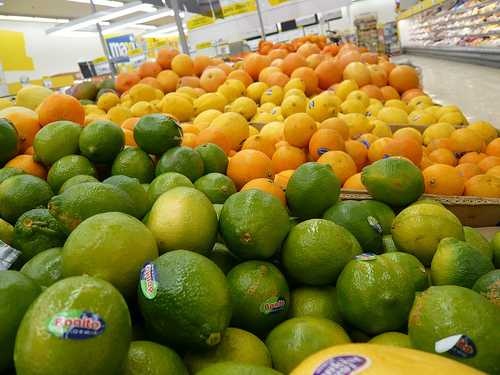
Label: Lemon